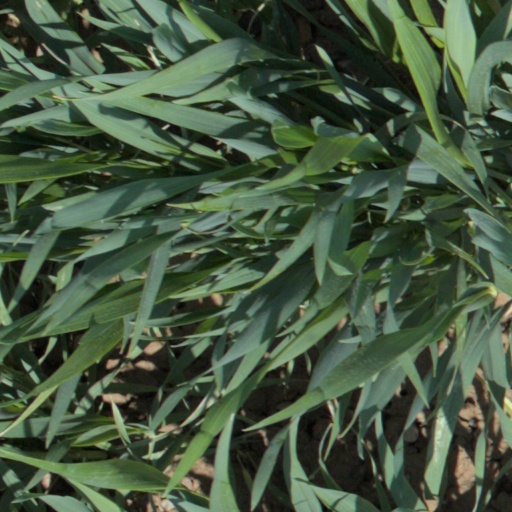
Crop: wheat